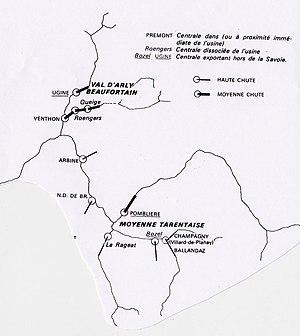
Centrales hydroélectriques de Tarentaise
L’histoire de l'équipement hydroélectrique en Tarentaise, c'est-à-dire du bassin supérieur de l’Isère, a commencé dès la fin du XIXᵉ siècle avec les pionniers de la houille blanche pour répondre aux besoins de leurs entreprises d’électrochimie et d’électrométallurgie. Dès la création d’Électricité de France, en 1946, un aménagement intégral au service du réseau national a été entrepris. Il a été exécuté prioritairement en un temps record de 13 ans, avec des ouvrages majeurs comme le barrage du Chevril, la centrale de Malgovert et l'aménagement de Roselend - La Bâthie. À l’ère du nucléaire, l’aménagement en pompage-turbinage se limite au cas de la centrale de La Coche, aménagée dès 1975.